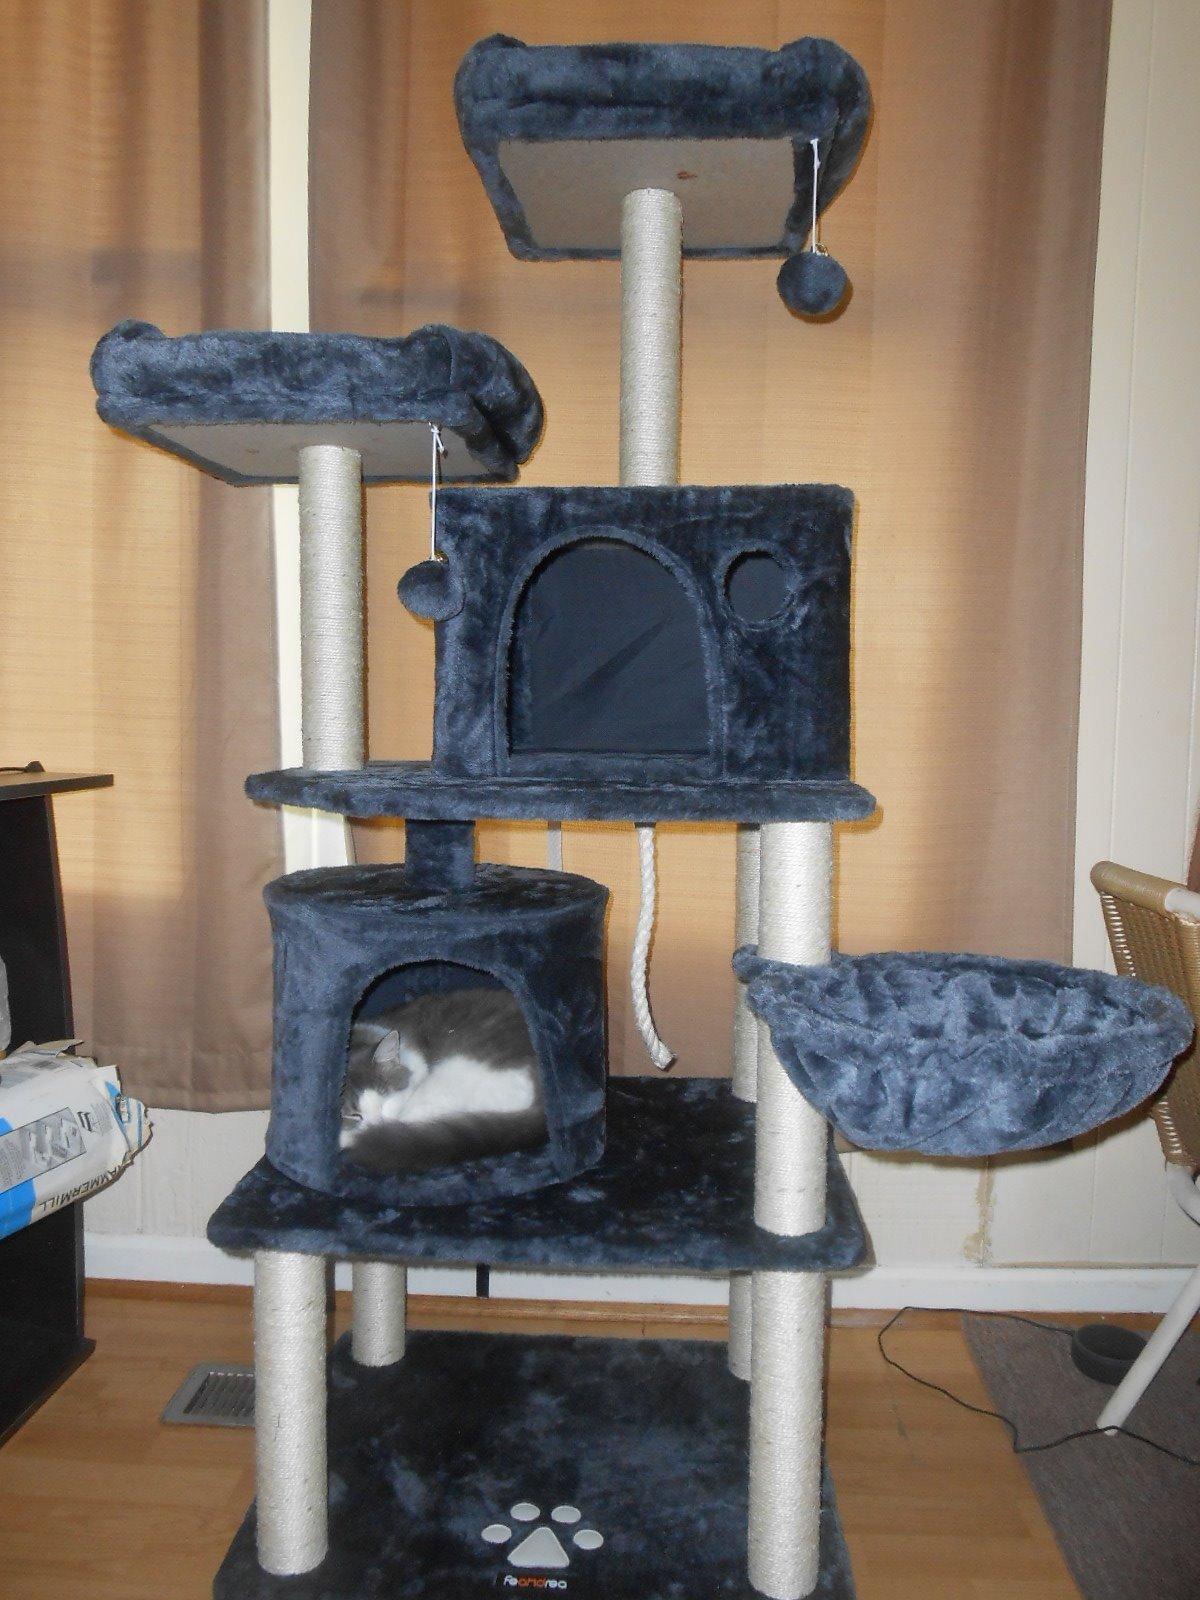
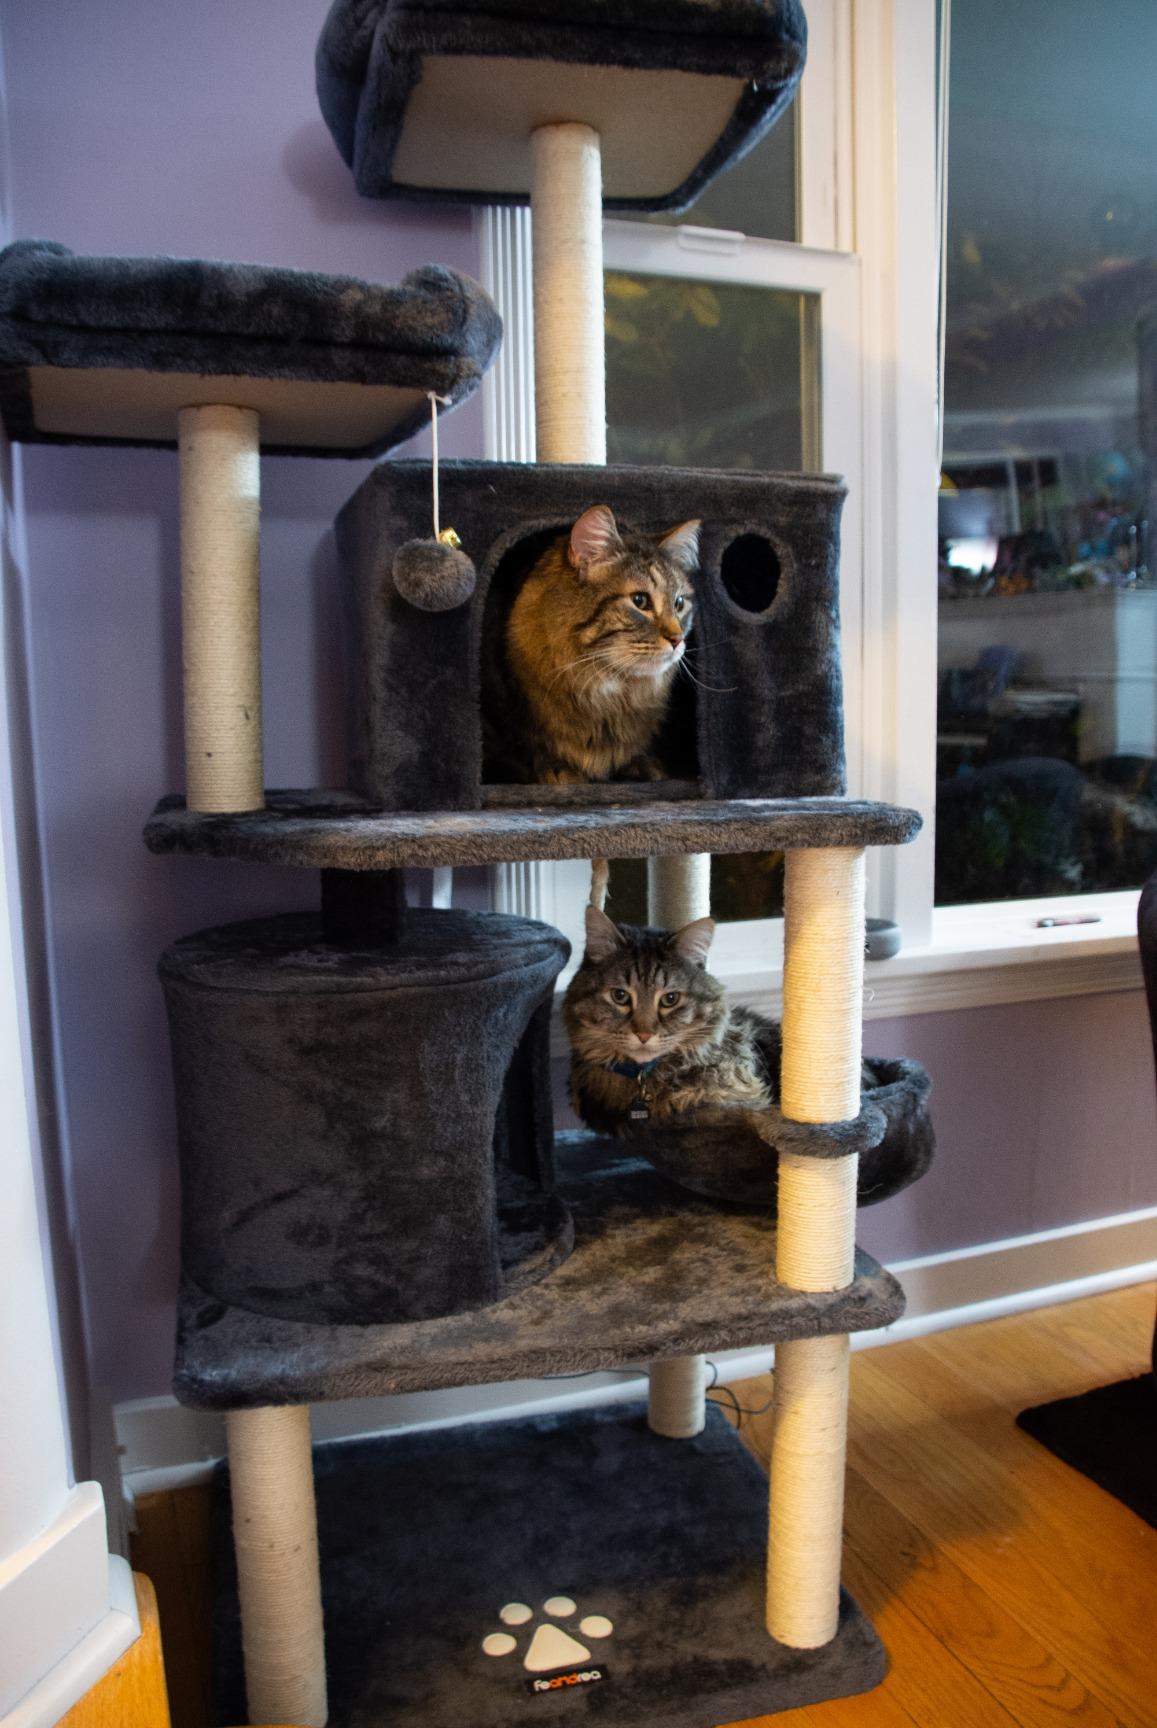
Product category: items_cat tree
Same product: yes